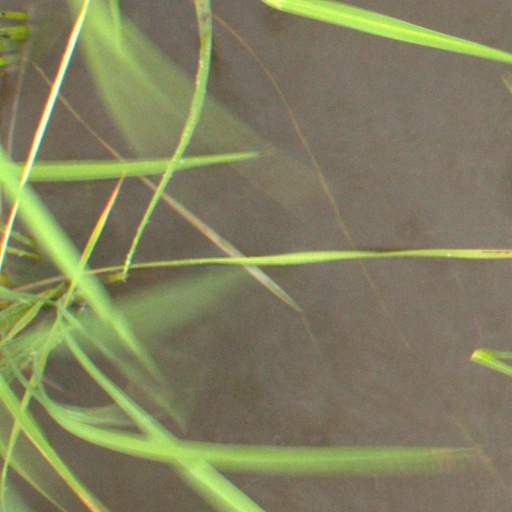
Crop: rice